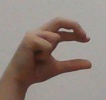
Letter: thal